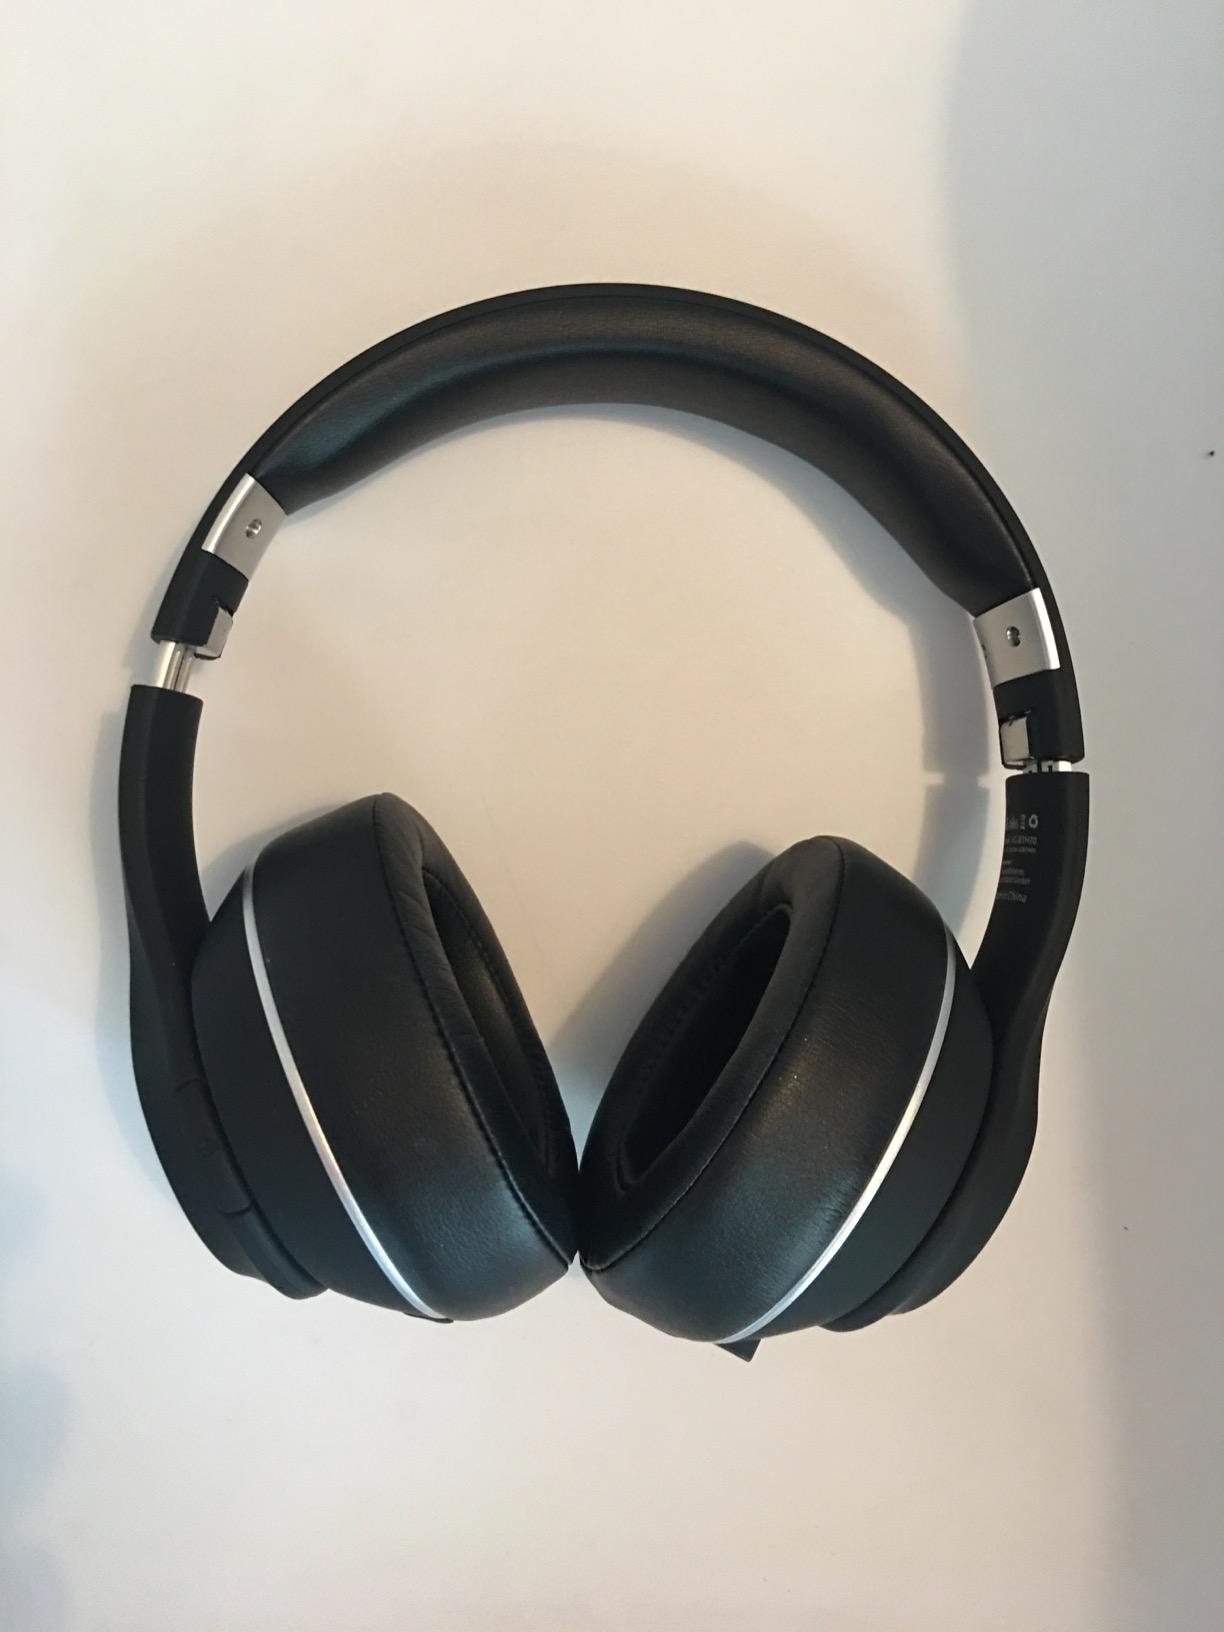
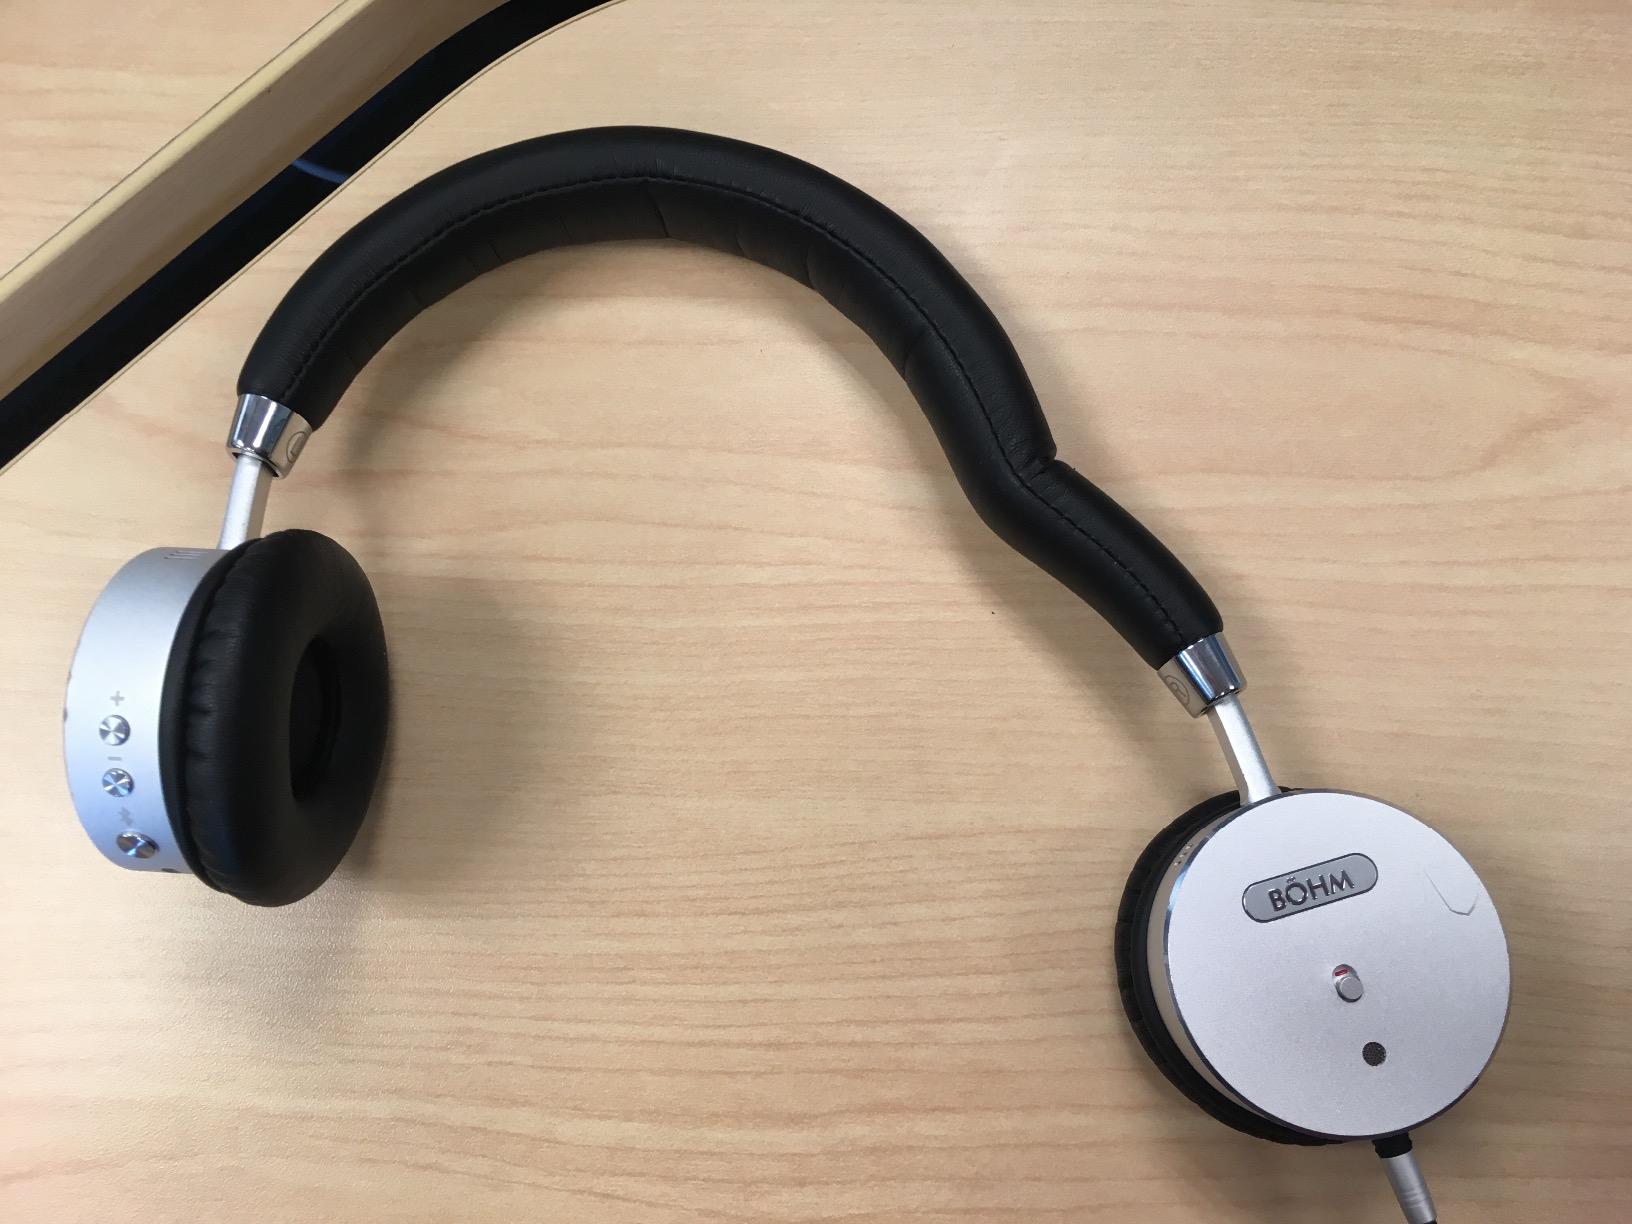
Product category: headphones
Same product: no